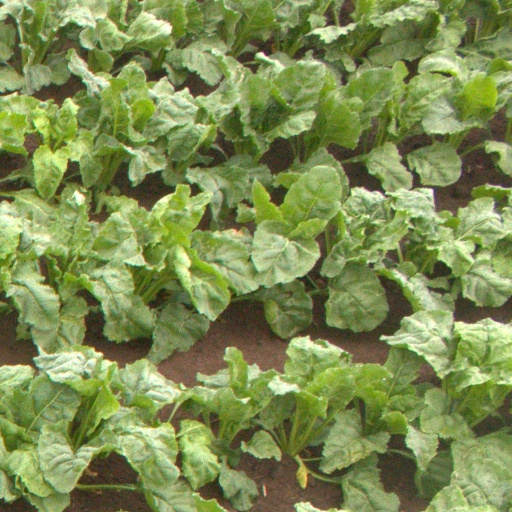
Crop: sugar beet